Culture of Qatar

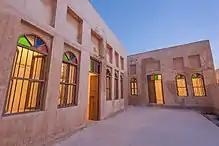
Traditional Qatari houses in Al Wakrah Heritage Village

Qatar's investments in the arts are exemplified by the establishment of Qatar Museums in the early 2000s, aiming to centralize and connect various museums and collections. Following this was the inauguration of several more major art institutions like the Museum of Islamic Art in 2008, in 2010, and the National Museum of Qatar in 2019. Plans for additional museums were announced in 2022, including the Art Mill, Lusail Museum, and Qatar Auto Museum.